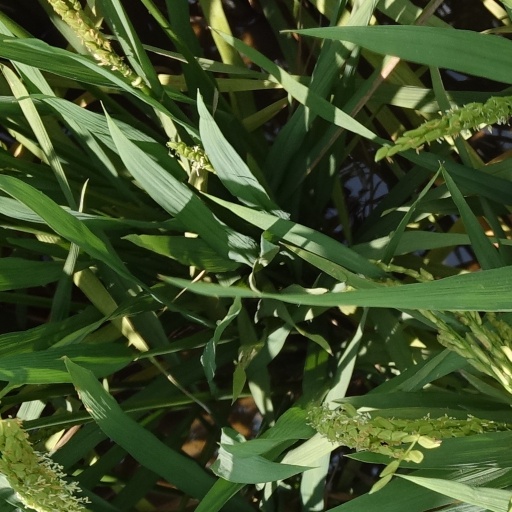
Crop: rice